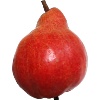
Label: Pear Red 1